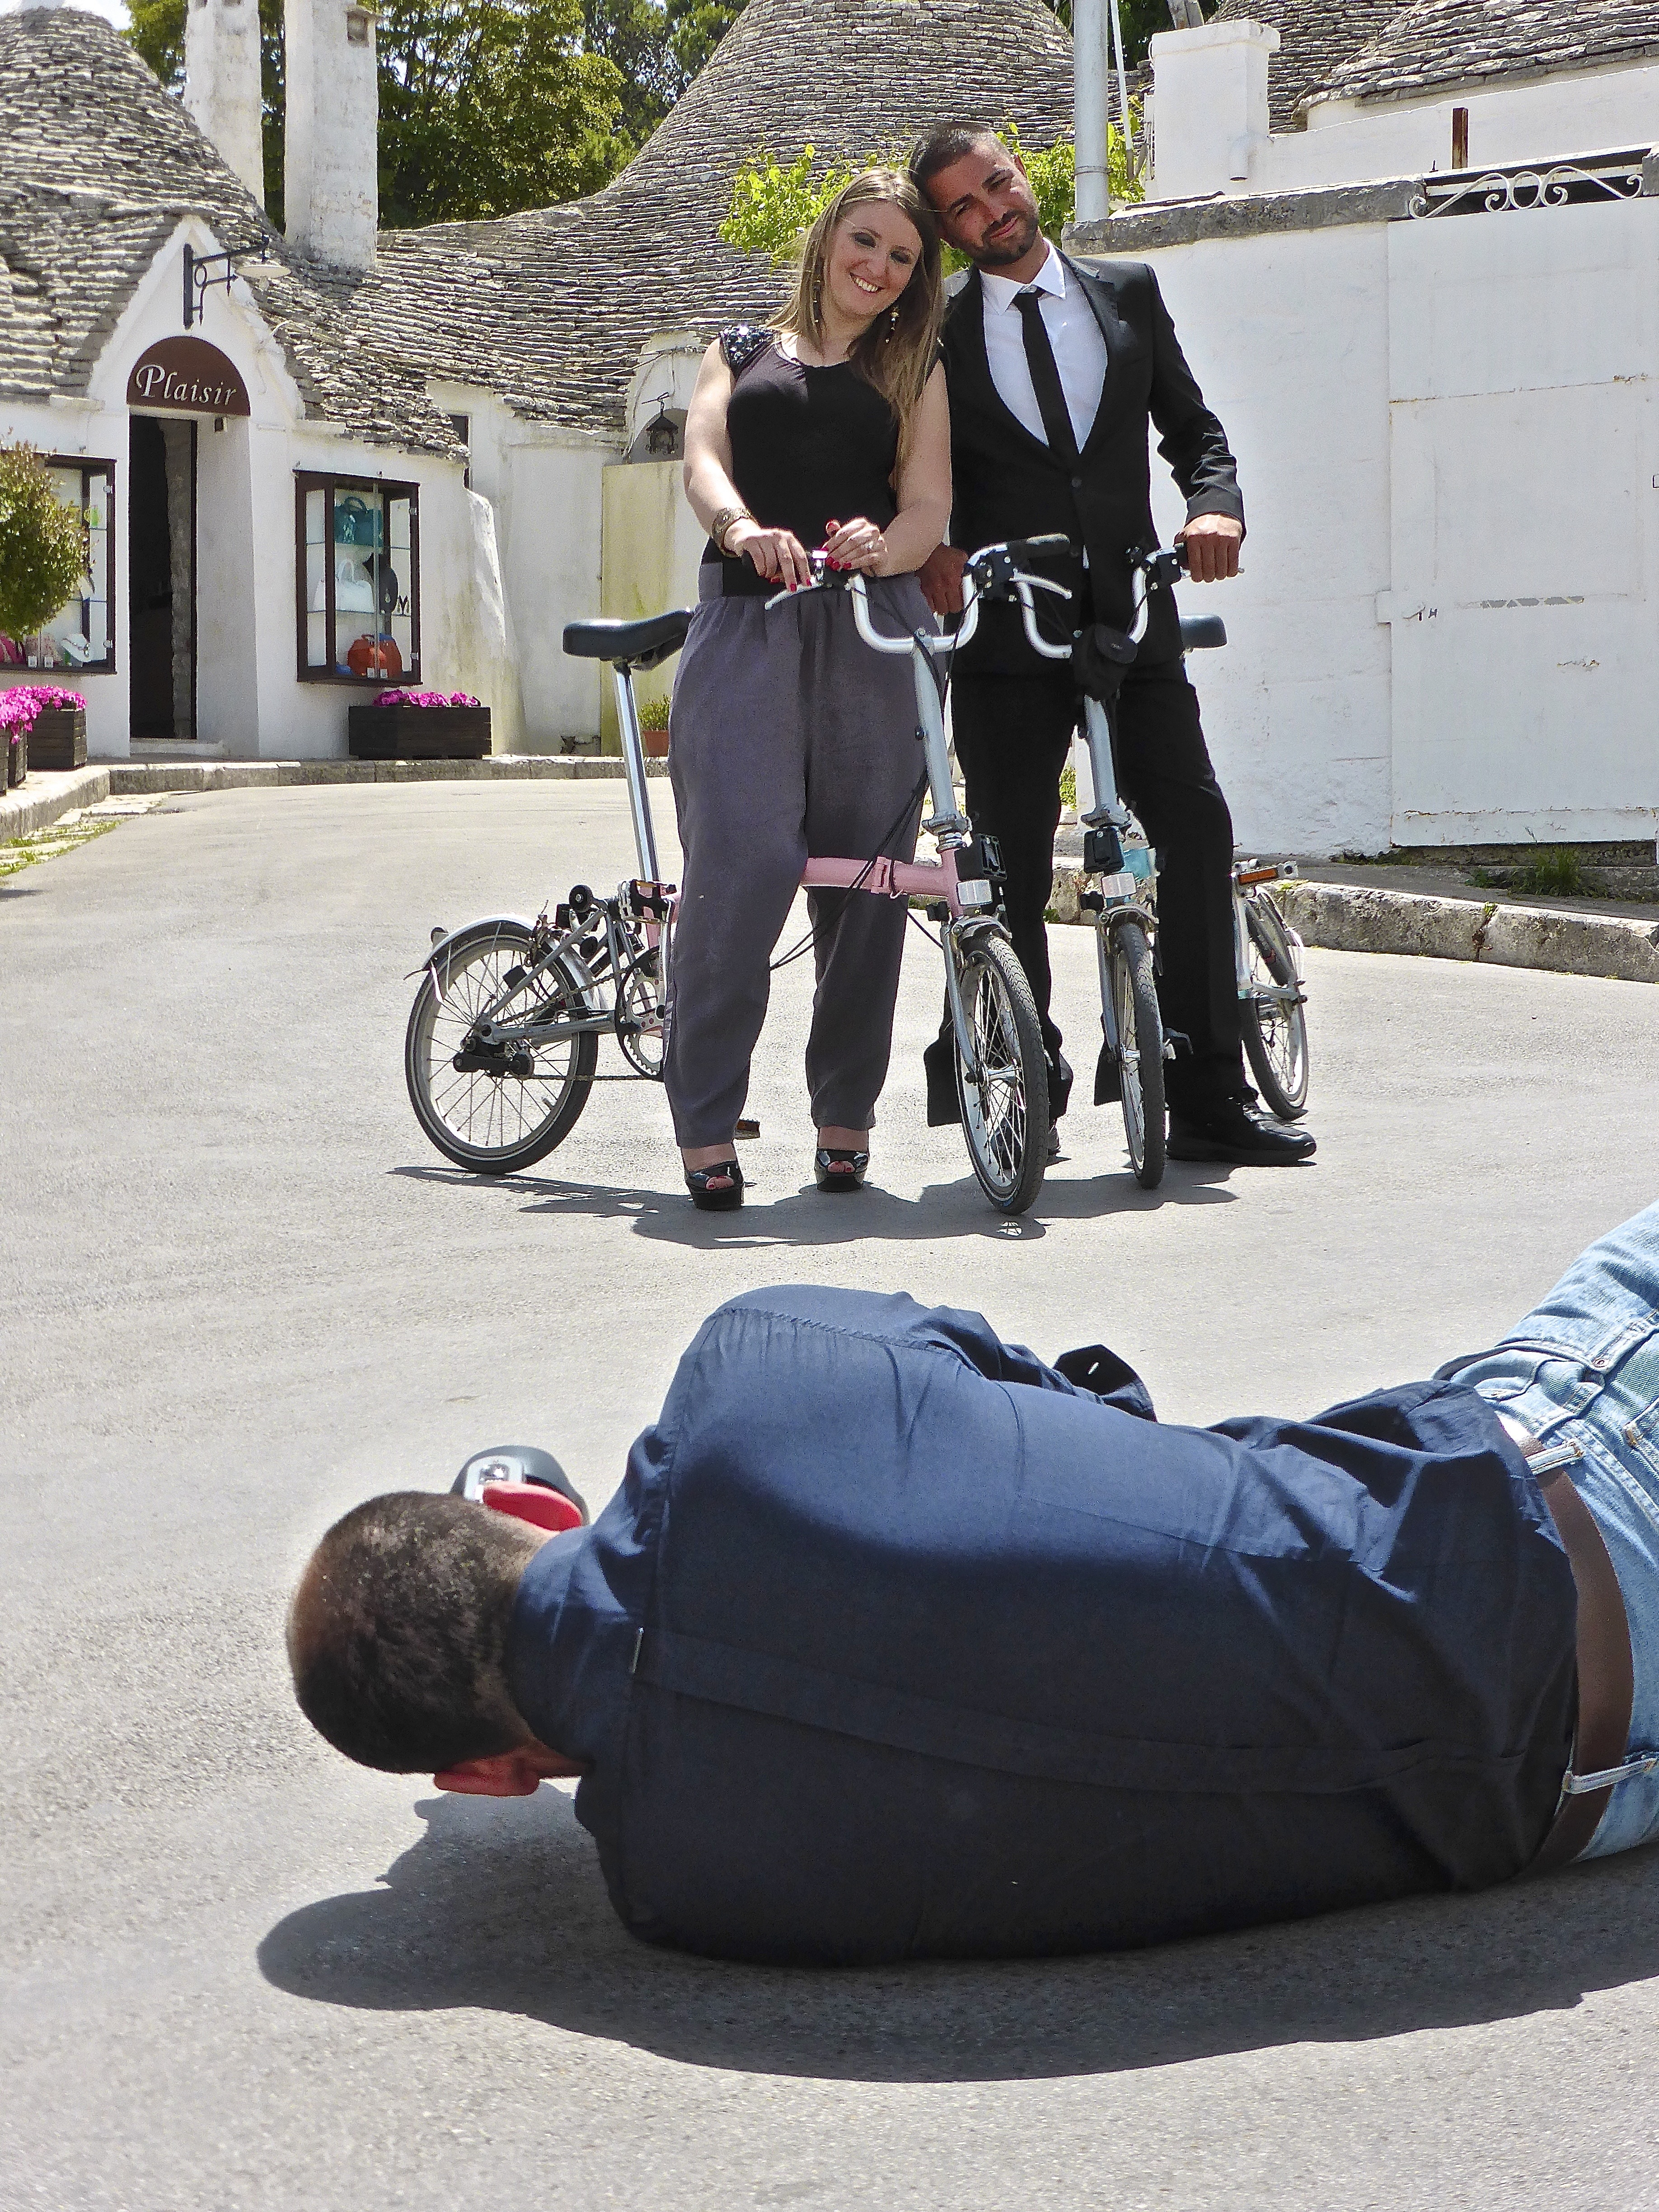
creative, camera, photography, photographer, bicycle, photo, portrait, spring, vehicle, motorcycle, couple, cheerful, cycling, footwear, picture, alberobello, human action, endurance sports